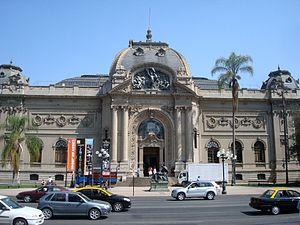
Le musée national des Beaux-Arts, au Chili, est un des principaux musées du pays, fondé en 1880. Ce fut le premier musée de sa catégorie fondé en Amérique latine. Le palais des Beaux-Arts, est un ouvrage construit par l'architecte chilien Émile Jéquier.